Health impacts of sawdust

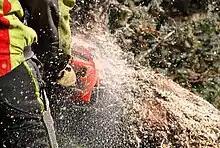
Sawdust coming from wood being cut with a power tool, releasing fine wood particles into the air

Any type of woodworking that involves cutting, either by hand or machine, releases sawdust (or wood dust). Because fine sawdust can float through the air, it can be easily inhaled without proper protection, leading to damaging injuries to a woodworker's skin and lungs. Sawdust is also an IARC group 1 Carcinogen. Wood dust can cause cancer. Frequent exposure to wood dust can cause cancers of the nose, throat, and sinuses.